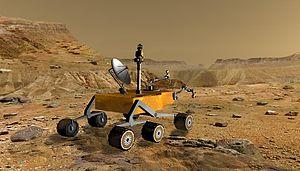
Vue d'artiste du MSL Македонски: Уметнички приказ на возилото Curiosity („Љубопитство“) на Mars Science Laboratory (MSL) Português: Concepção artística da sonda Mars Science Laboratory Svenska: Datorgenererad grafik på Mars Science Laboratory